List of Major League Baseball games played outside the United States and Canada

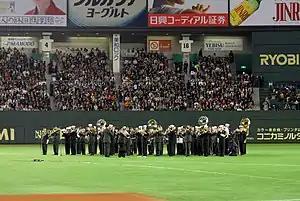
The U.S. 7th Fleet Band and U.S. Army Japan Band perform during the MLB Japan Opening Series 2008.

In May 2019, MLB announced that the Chicago Cubs and St. Louis Cardinals would play a two-game series in London in June 2020, to be known as the 2020 MLB London Series. Additionally, in December 2019, the league announced that the Arizona Diamondbacks and San Diego Padres would play a two-game series in Mexico City in April 2020. These would have been the first regular-season MLB games in Mexico City. Both of these series were cancelled due to the COVID-19 pandemic.